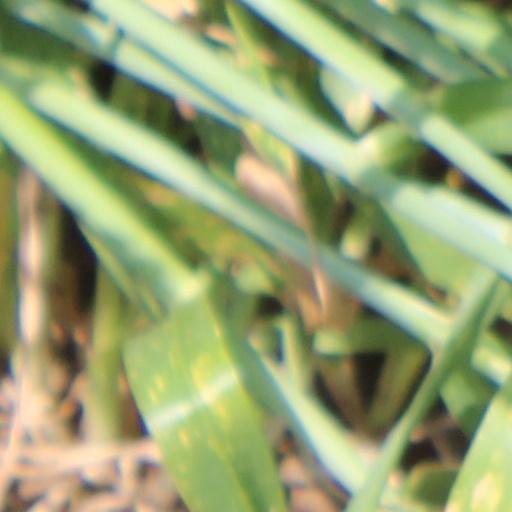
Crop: wheat